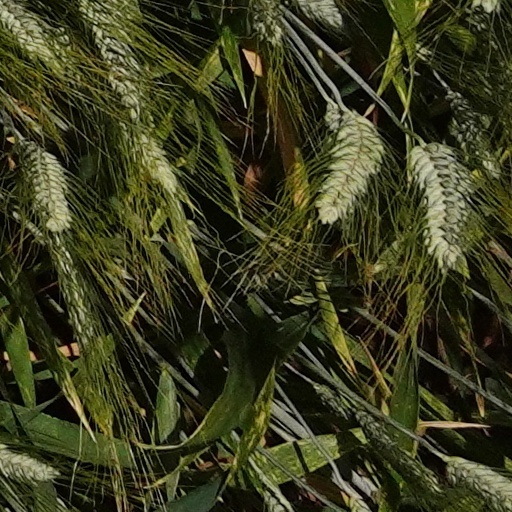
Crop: wheat